The Firefly (2015 film)

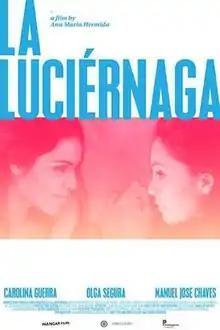

The Firefly (Spanish: La luciérnaga) is a 2015 Colombian-American romance/fantasy drama film. Written and directed by Ana Maria Hermida, it stars Carolina Guerra and Olga Segura. The film has been regarded as "the first Colombian lesbian film". The film held its European premiere at the 2016 Barcelona International Gay and Lesbian Film Festival.